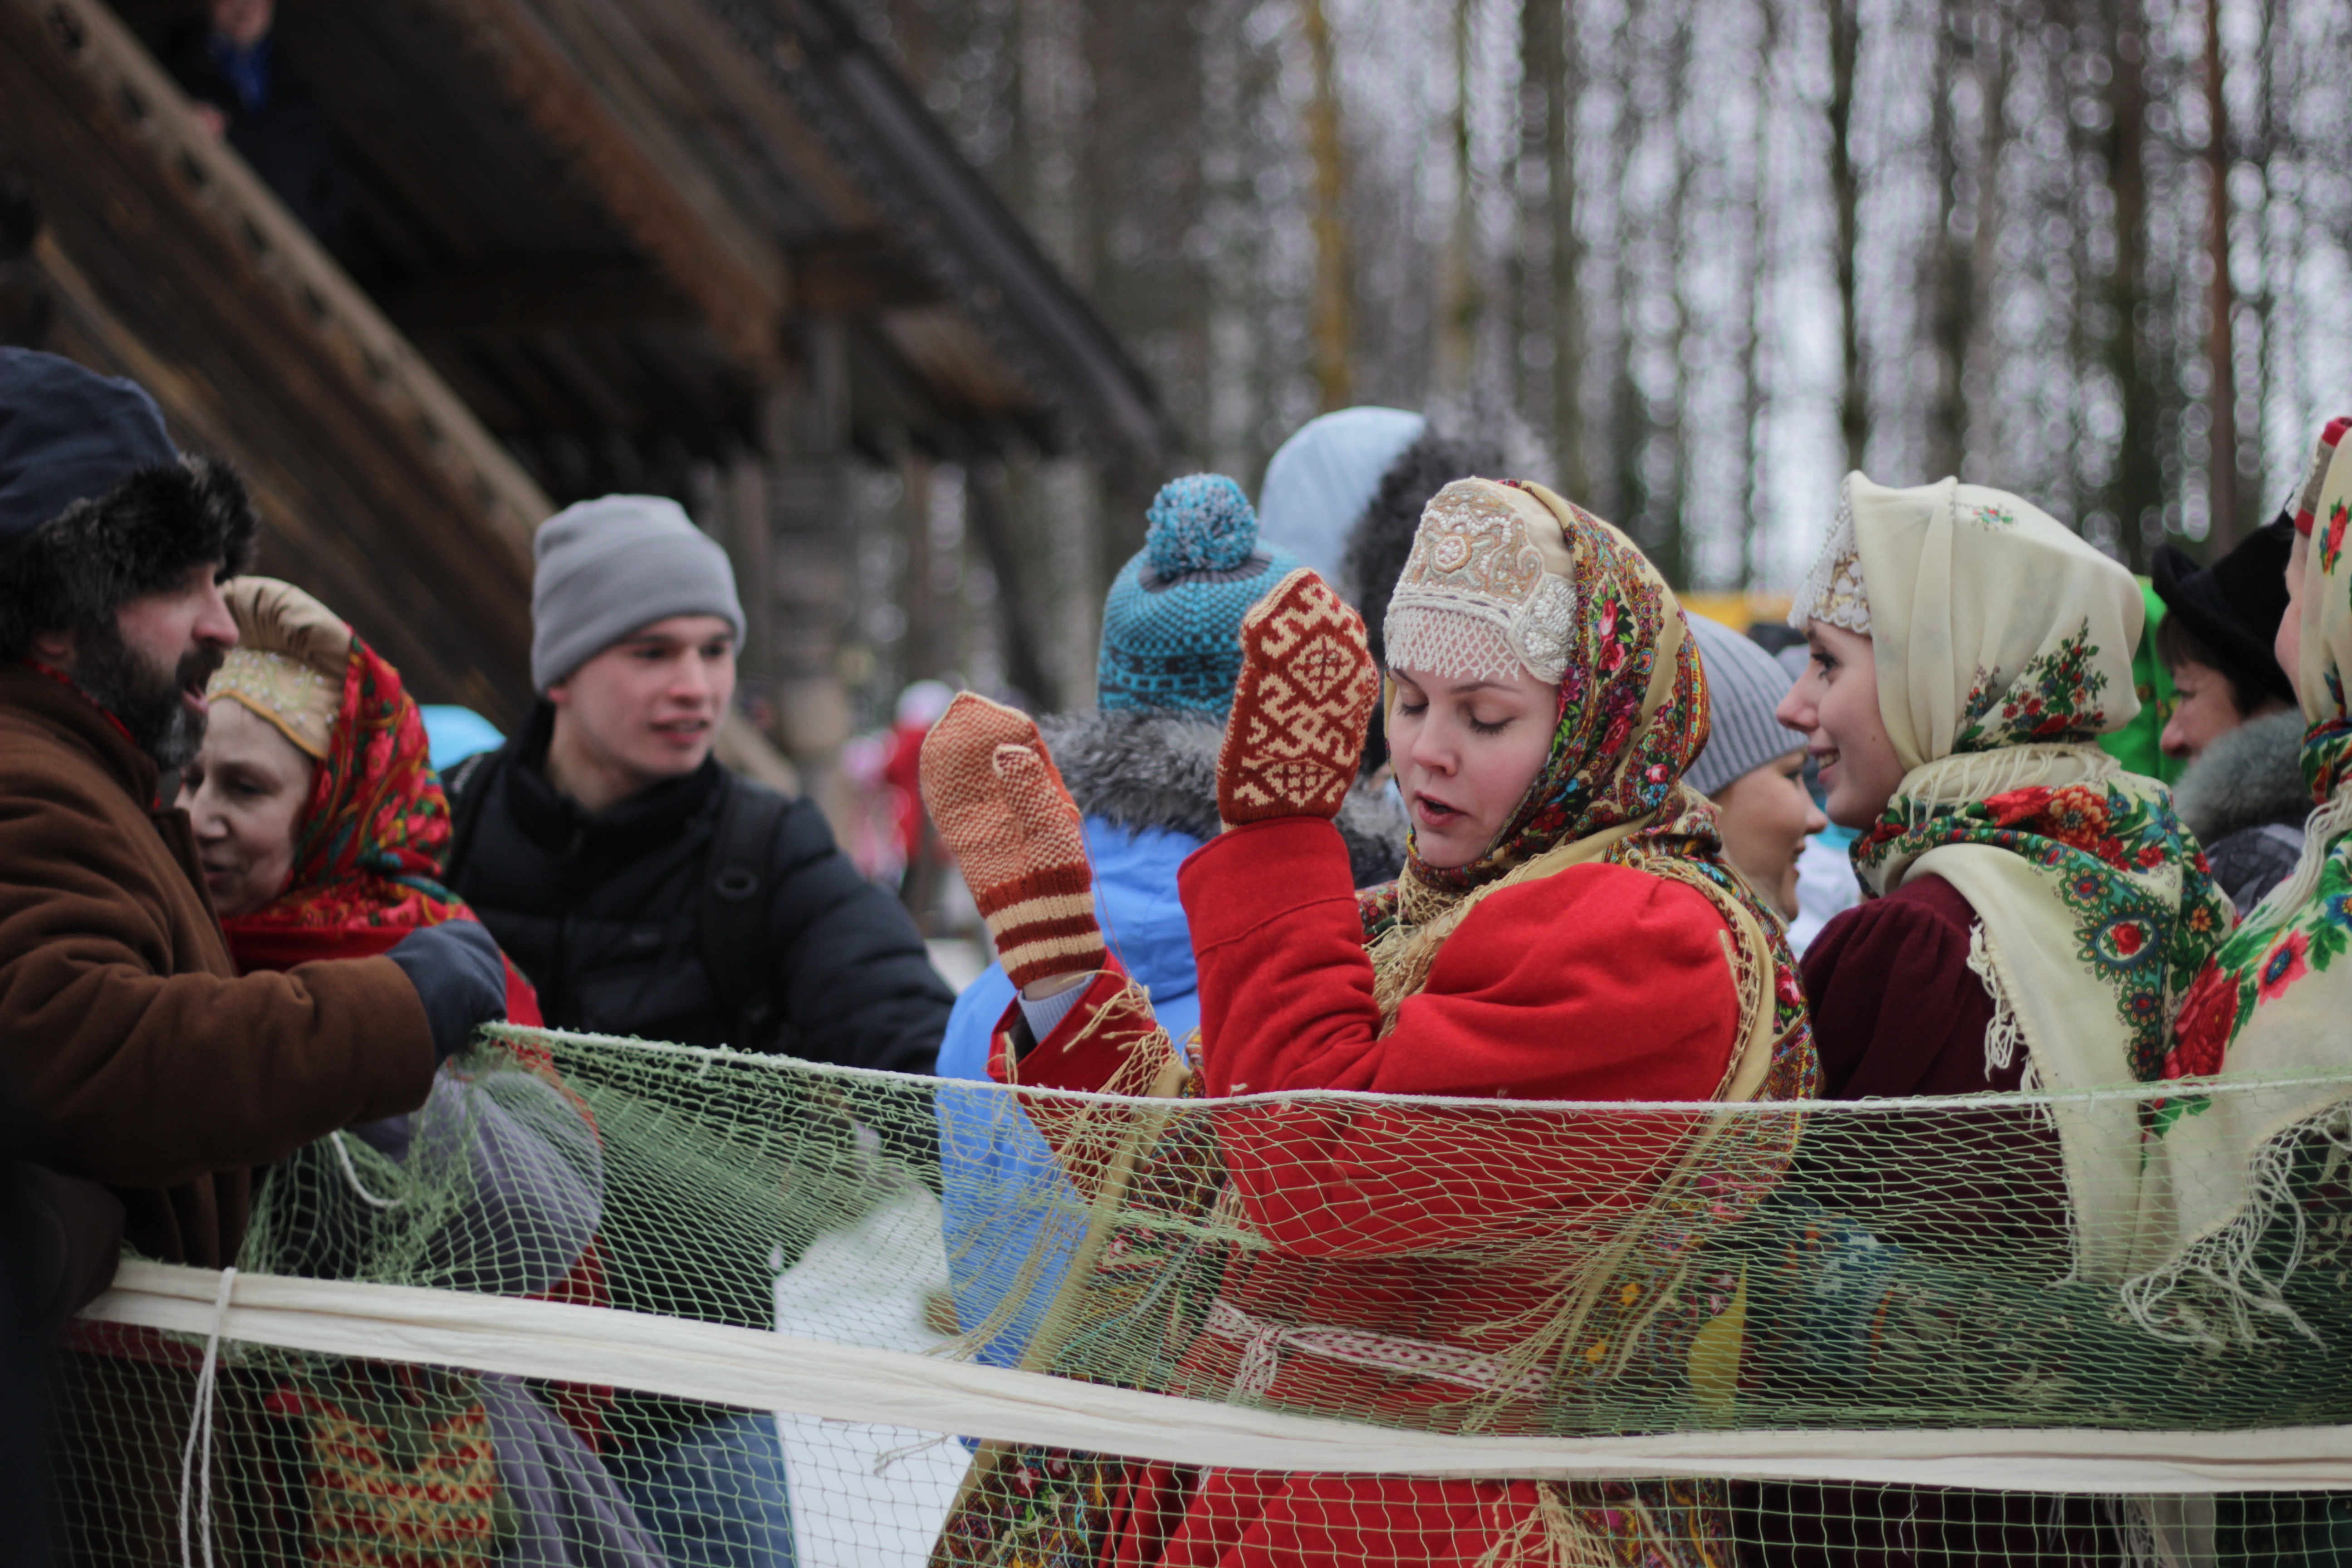
person, people, crowd, carnival, holiday, bride, net, traditions, games, redemption